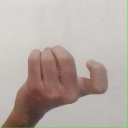
अक्षर: ज